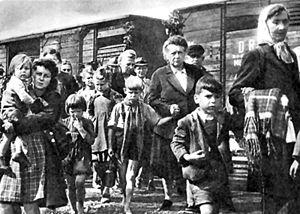
Les décrets du président de la République, plus connus sous le terme de décrets Beneš, sont des décrets promulgués par Edvard Beneš, alors président du Gouvernement en exil tchécoslovaque, en l'absence de ratification par le parlement tchécoslovaque dissous.
La Seconde Guerre mondiale, ou Deuxième Guerre mondiale, est un conflit armé à l'échelle planétaire qui dure du 1ᵉʳ septembre 1939 au 2 septembre 1945. Ce conflit oppose schématiquement les Alliés et l’Axe.
1945 est une année commune commençant un lundi.
Les Allemands des Sudètes ou simplement les Sudètes, désignaient les populations germanophones majoritaires dans la région des Sudètes, c'est-à-dire l'ensemble des zones à majorité germanophone de la partie tchèque du pays, le long des frontières allemande et autrichienne.